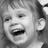
Emotion: happy